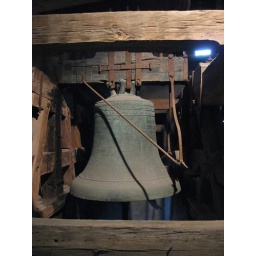
Medieval bell in the Cesky Krumlov castle tower